Belt Supergroup

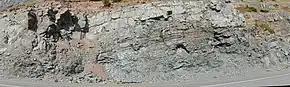
Helena Formation, thin to thick beds of gray to dark gray argillaceous dolomite, gray limestone

Paleogeographic reconstructions indicate that the Belt Supergroup accumulated in a fault-bounded rift basin that existed where the North American craton and another landmass were joined in a supercontinent called Columbia/Nuna. The basin appears to have been a closed "lacustrine" environment, or at least not completely open marine. Depositional environments are thought to have ranged from ancient floodplains and exposed mudflats to deep water.